Sport in Bulgaria

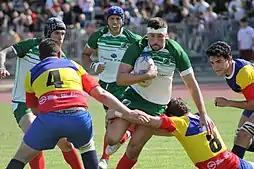
Bulgaria vs. Andora (2019)

In its men's national volleyball side, controlled by the Bulgarian Volleyball Federation, Bulgaria fields one of the leading volleyball teams in Europe and the world. the team held 4th place in the world according to FIVB rankings. Bulgaria has regularly featured in the Top 10, and has earned silver medals at the 1980 Summer Olympics, the 1970 FIVB Volleyball Men's World Championship and the 1951 European Championship, as well as numerous bronze medals, including at the 2007 World Cup in Japan. the most popular Bulgarian volleyball players include Plamen Konstantinov, Matey Kaziyski and Vladimir Nikolov.